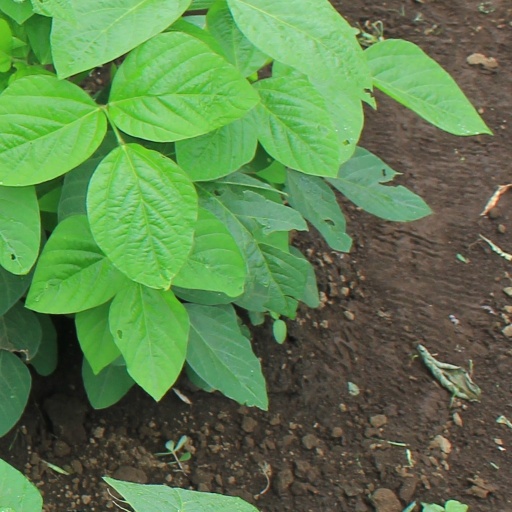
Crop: soybean